2 Kings 19

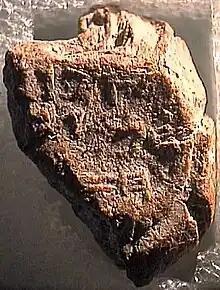
Stamped bulla sealed by a servant of King Hezekiah, Redondo Beach.

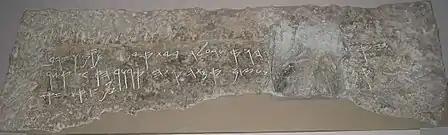
"Shebna inscription" on the lintel of the tomb of "Sebna-yahu", now in British Museum

This point marks the end of the Assyrian threat against the kingdom of Judah, although the Assyrians claimed to control Judah through the mid-seventh century BCE.